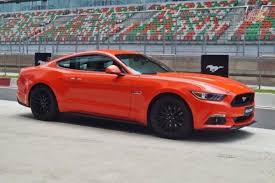
Vehicle type: Cars